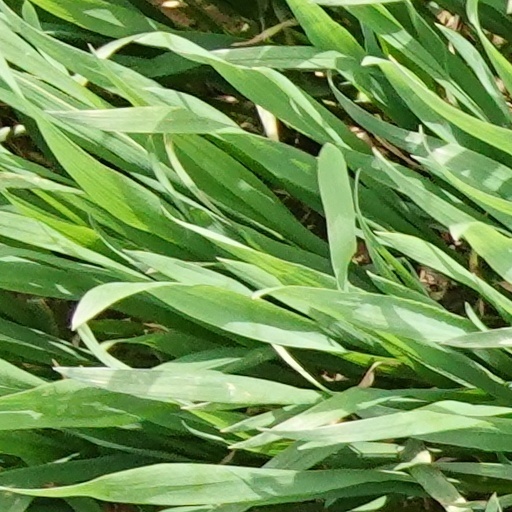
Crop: wheat